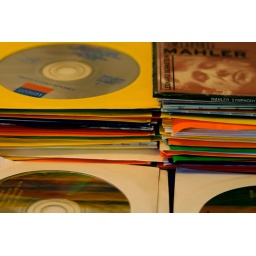
I ran across an entire box of CDs in my closet that haven't made it into my iTunes library yet.